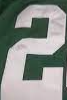
Number: 2